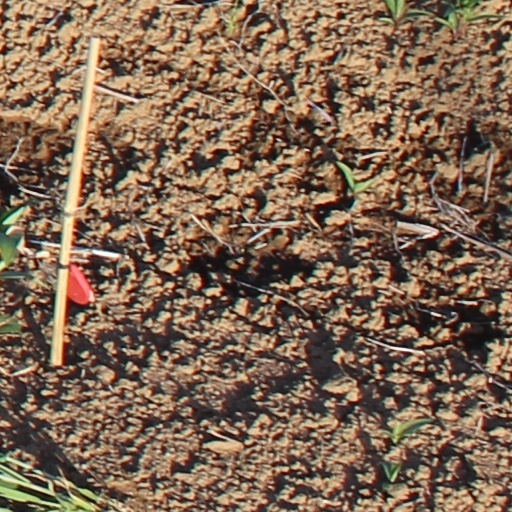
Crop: wheat